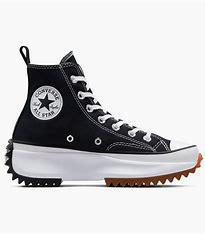
Brand: Converse
Model: Run Star Hike